Permissive action link

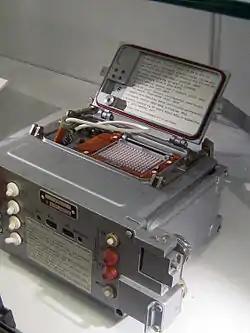
A Russian version of analogous PAL system for their program.

In the early 1970s, France was an early recipient of United States assistance on this critical element of nuclear security. The Nuclear Non-Proliferation Treaty (NPT) went into effect in 1970 and precluded treaty members (including the US) from directly disseminating technology related to nuclear weapons development or enhancement. In order to get around this prohibition, the US developed a legal trick: "negative guidance". French nuclear scientists would regularly brief US scientists on French developments in the field of PALs, and the US scientists would tell their French counterparts when they were not on the right track. In 1971, the US also offered its technology to the Soviet Union, which developed a similar system.